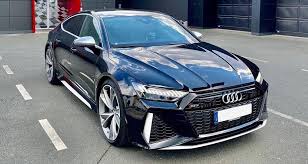
Label: noambulance